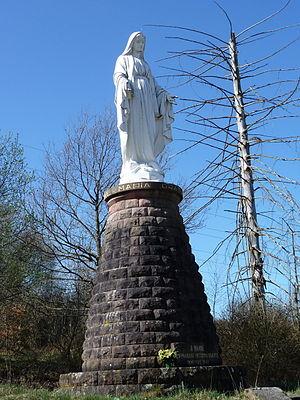
statue de la Vierge de la Libération de Raon-l'Étape 88110
Une Vierge de la Libération est une statue construite en remerciement à la Vierge Marie pour la libération de la France, après la Seconde Guerre mondiale.
Inventaire des croix monumentales, oratoires et chapelles situées sur le territoire de la commune de Raon-l'Étape.